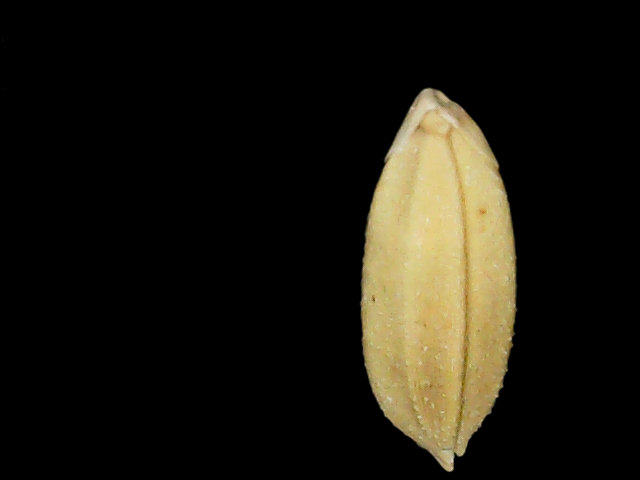
Rice variety: Binadhan10